Prisdang

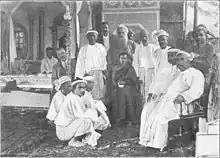
Phra Jinavaravaṃsa or Phra Chao Pridsadang (seated in the middle) while on a pilgrimage to Burma in 1899. In this photo, she is pictured with Colonel Henry Steele Olcott, an American Buddhist. (standing behind Jinavaravaṃsa)

While Jinavaravaṃsa went on a pilgrimage to the sacred Buddhist places in India he went to Lumbini on the border with Nepal, where William Claxton Peppé showed him the relic casket with bone relics of the Buddha that he had recently dug up from the remains of stupa on his estate at Piprahwa, now identified with Kapilavatthu. Through Jinavaravaṃsa's intercession, the Viceroy of India agreed to give the relics to King Chulalongkorn of Siam, who had them placed in Wat Saket in Bangkok. After Jinavaravaṃsa returned to Sri Lanka from India, he accepted the invitation to become the abbot of Dipaduttamārāma Temple. Here he made a stupa resembling the Mahabodhi Temple at Bodhgaya wherein he enshrined the small jewels from the Piprahwa relic casket that he had been given by Mr. Peppé. He also lived for some time with the German Buddhist monk Nyanatiloka on a tiny island in a bay near Matara, which he called “Culla Lanka” (“Small Lanka” with a pun on King Chulalonkorn's name).